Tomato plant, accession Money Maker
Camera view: tilt-top (135 deg); turntable rotation: 90 degrees
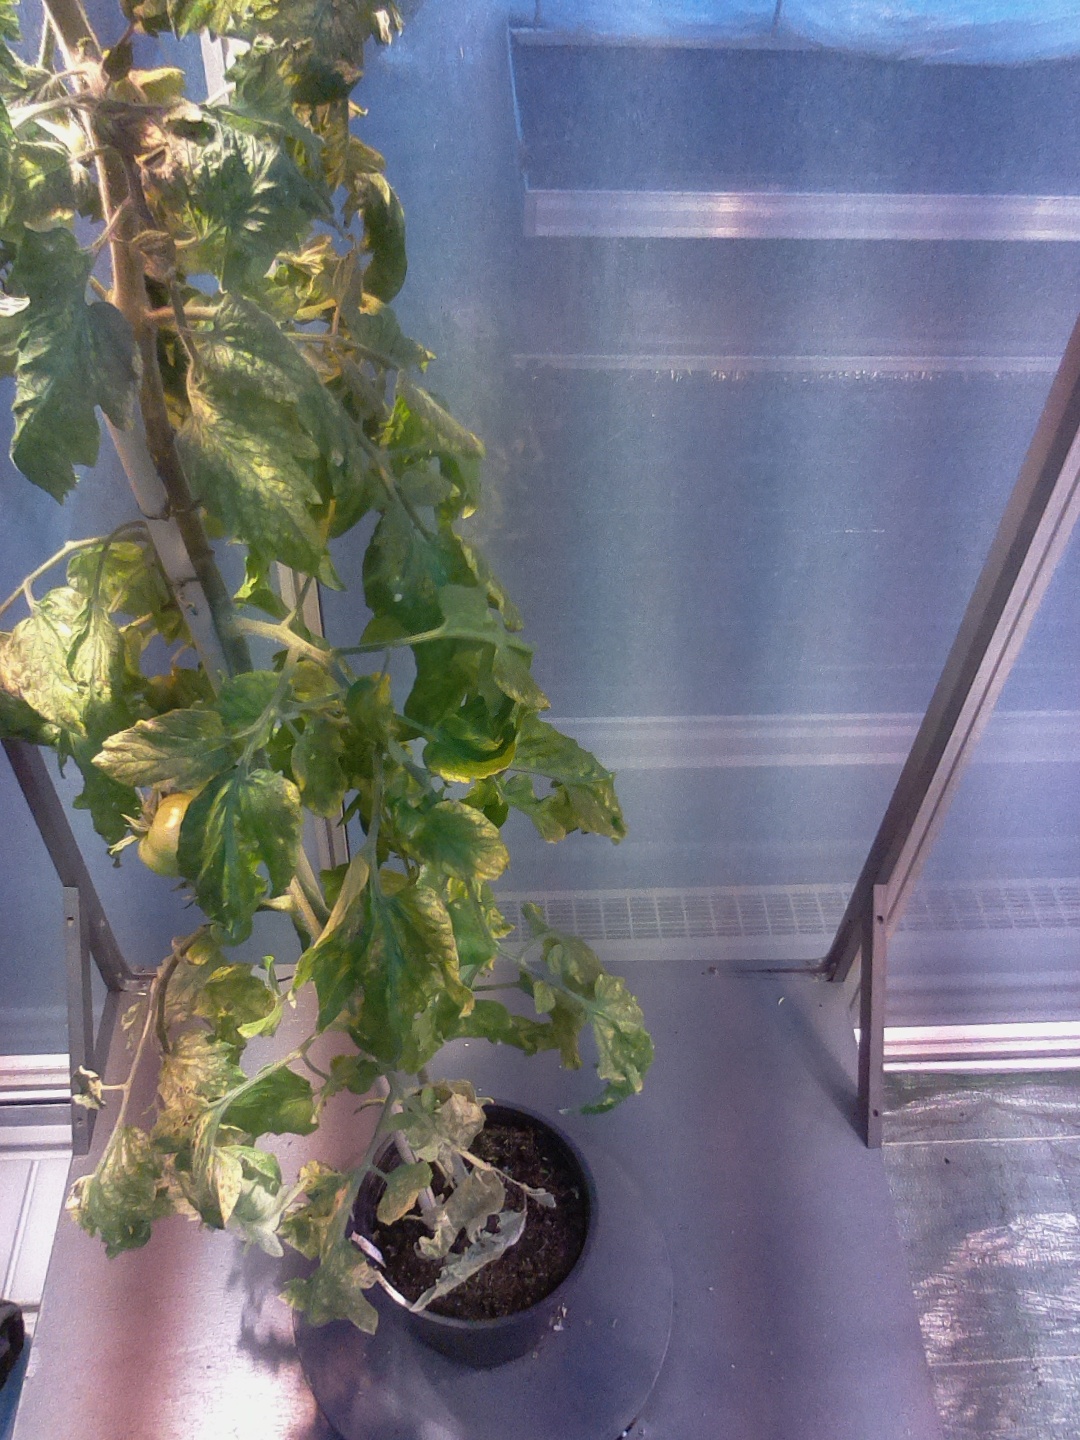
BBCH growth stage 77: 70%-80% of final fruit size